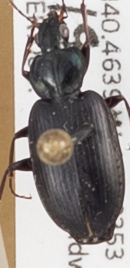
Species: Agonum placidum
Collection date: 2014-08-19
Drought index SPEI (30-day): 0.1
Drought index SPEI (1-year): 0.592
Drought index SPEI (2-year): -0.588